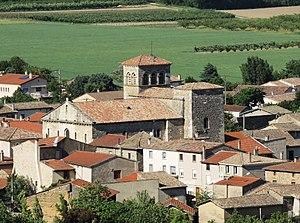
Champagne (Ardèche) détail
L'église Saint-Pierre est une église catholique située en France sur la commune de Champagne, dans le département de l'Ardèche en région Auvergne-Rhône-Alpes.
Champagne est une commune française, située dans le département de l'Ardèche en région Auvergne-Rhône-Alpes.